Squatting

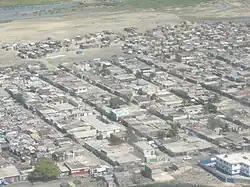
Aerial view of homes

In Francoist Spain migrant workers lived in slums on the periphery of cities. After the Spanish transition to democracy, residential squatting occurred in Spanish cities such as Barcelona, Bilbao, Madrid, Valencia and Zaragoza. The number of squatted social centres in Barcelona grew from under thirty in the 1990s to around sixty in 2014, as recorded by "Info Usurpa" (a weekly activist agenda). The influential Kasa de la Muntanya was occupied in 1989. In 2014, the ultimately unsuccessful attempts to evict the long-running social centre of Can Vies provoked major riots. Another long-running squat is Can Masdeu, which survived a concerted eviction attempt in 2002. Eleven occupiers suspended themselves off the walls of the building for several days. Younger squatters set up self-managed social centres which hosted events and campaigns. The 1995 Criminal Code among other things criminalised squatting, but failed to stop it. Social centres exist in cities across the country, for example Can Masdeu and Can Vies in Barcelona and Eskalera Karakola and La Ingobernable in Madrid. In the Basque Country the centres are known as . A well-known example was Kukutza in Bilbao.